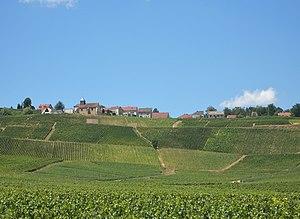
Mutigny, village et vignoble en juillet 2020.
Mutigny est une commune française située dans le département de la Marne, en région Grand Est.